Our Daily Bread (1934 film)

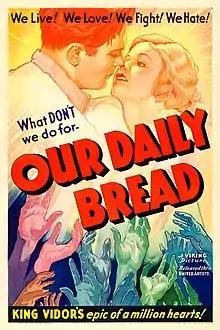
Theatrical release poster

Our Daily Bread is a 1934 American drama film directed by King Vidor and starring Karen Morley, Tom Keene, and John Qualen. The film is a sequel to Vidor's silent classic "The Crowd" (1928), using the same characters although with different actors.